North Carolina A&T State University

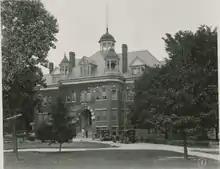
The College Building built in 1893, was one of the campus' first buildings. It was destroyed by fire in 1930.

The college granted admission to both men and women of color from 1893, until the board of trustees voted to restrict admission to males only in 1901. This policy would remain until 1928, when female students were once again allowed to be admitted. In 1899, the college conferred its first degrees to seven graduates.